Hunan University

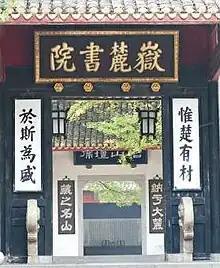
The entrance to Yuelu Academy

In November 2010, the National Supercomputing Changsha Center was built on the Hunan University campus under the management and operation of Hunan University. It is the first National Supercomputing Center in Central China and the third of its kind apart from other two national centers situated in Tianjin and Shenzhen.